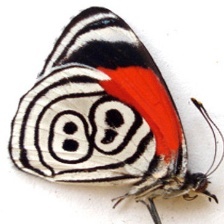
Species: AN 88